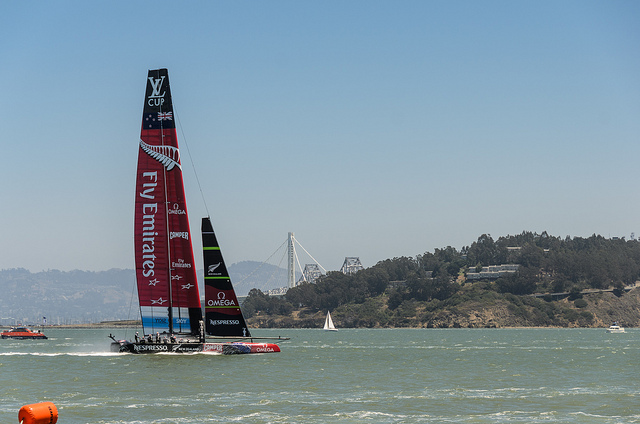
Large gliding boat floating down the side of the ocean.